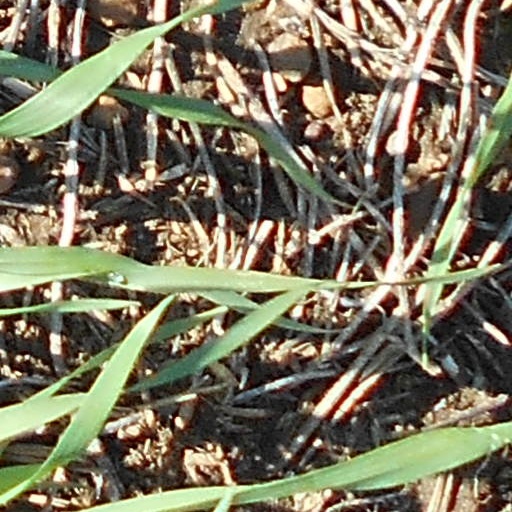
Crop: wheat